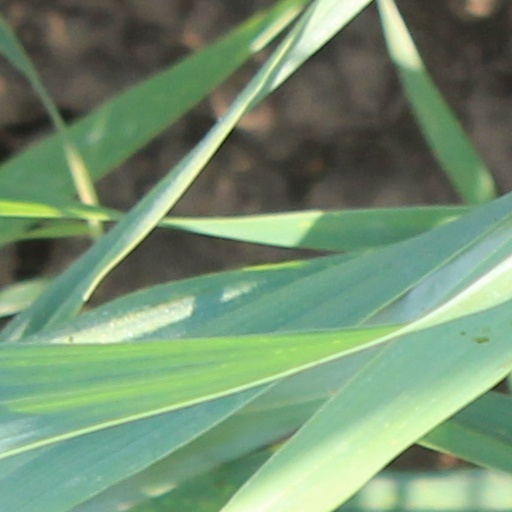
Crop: wheat